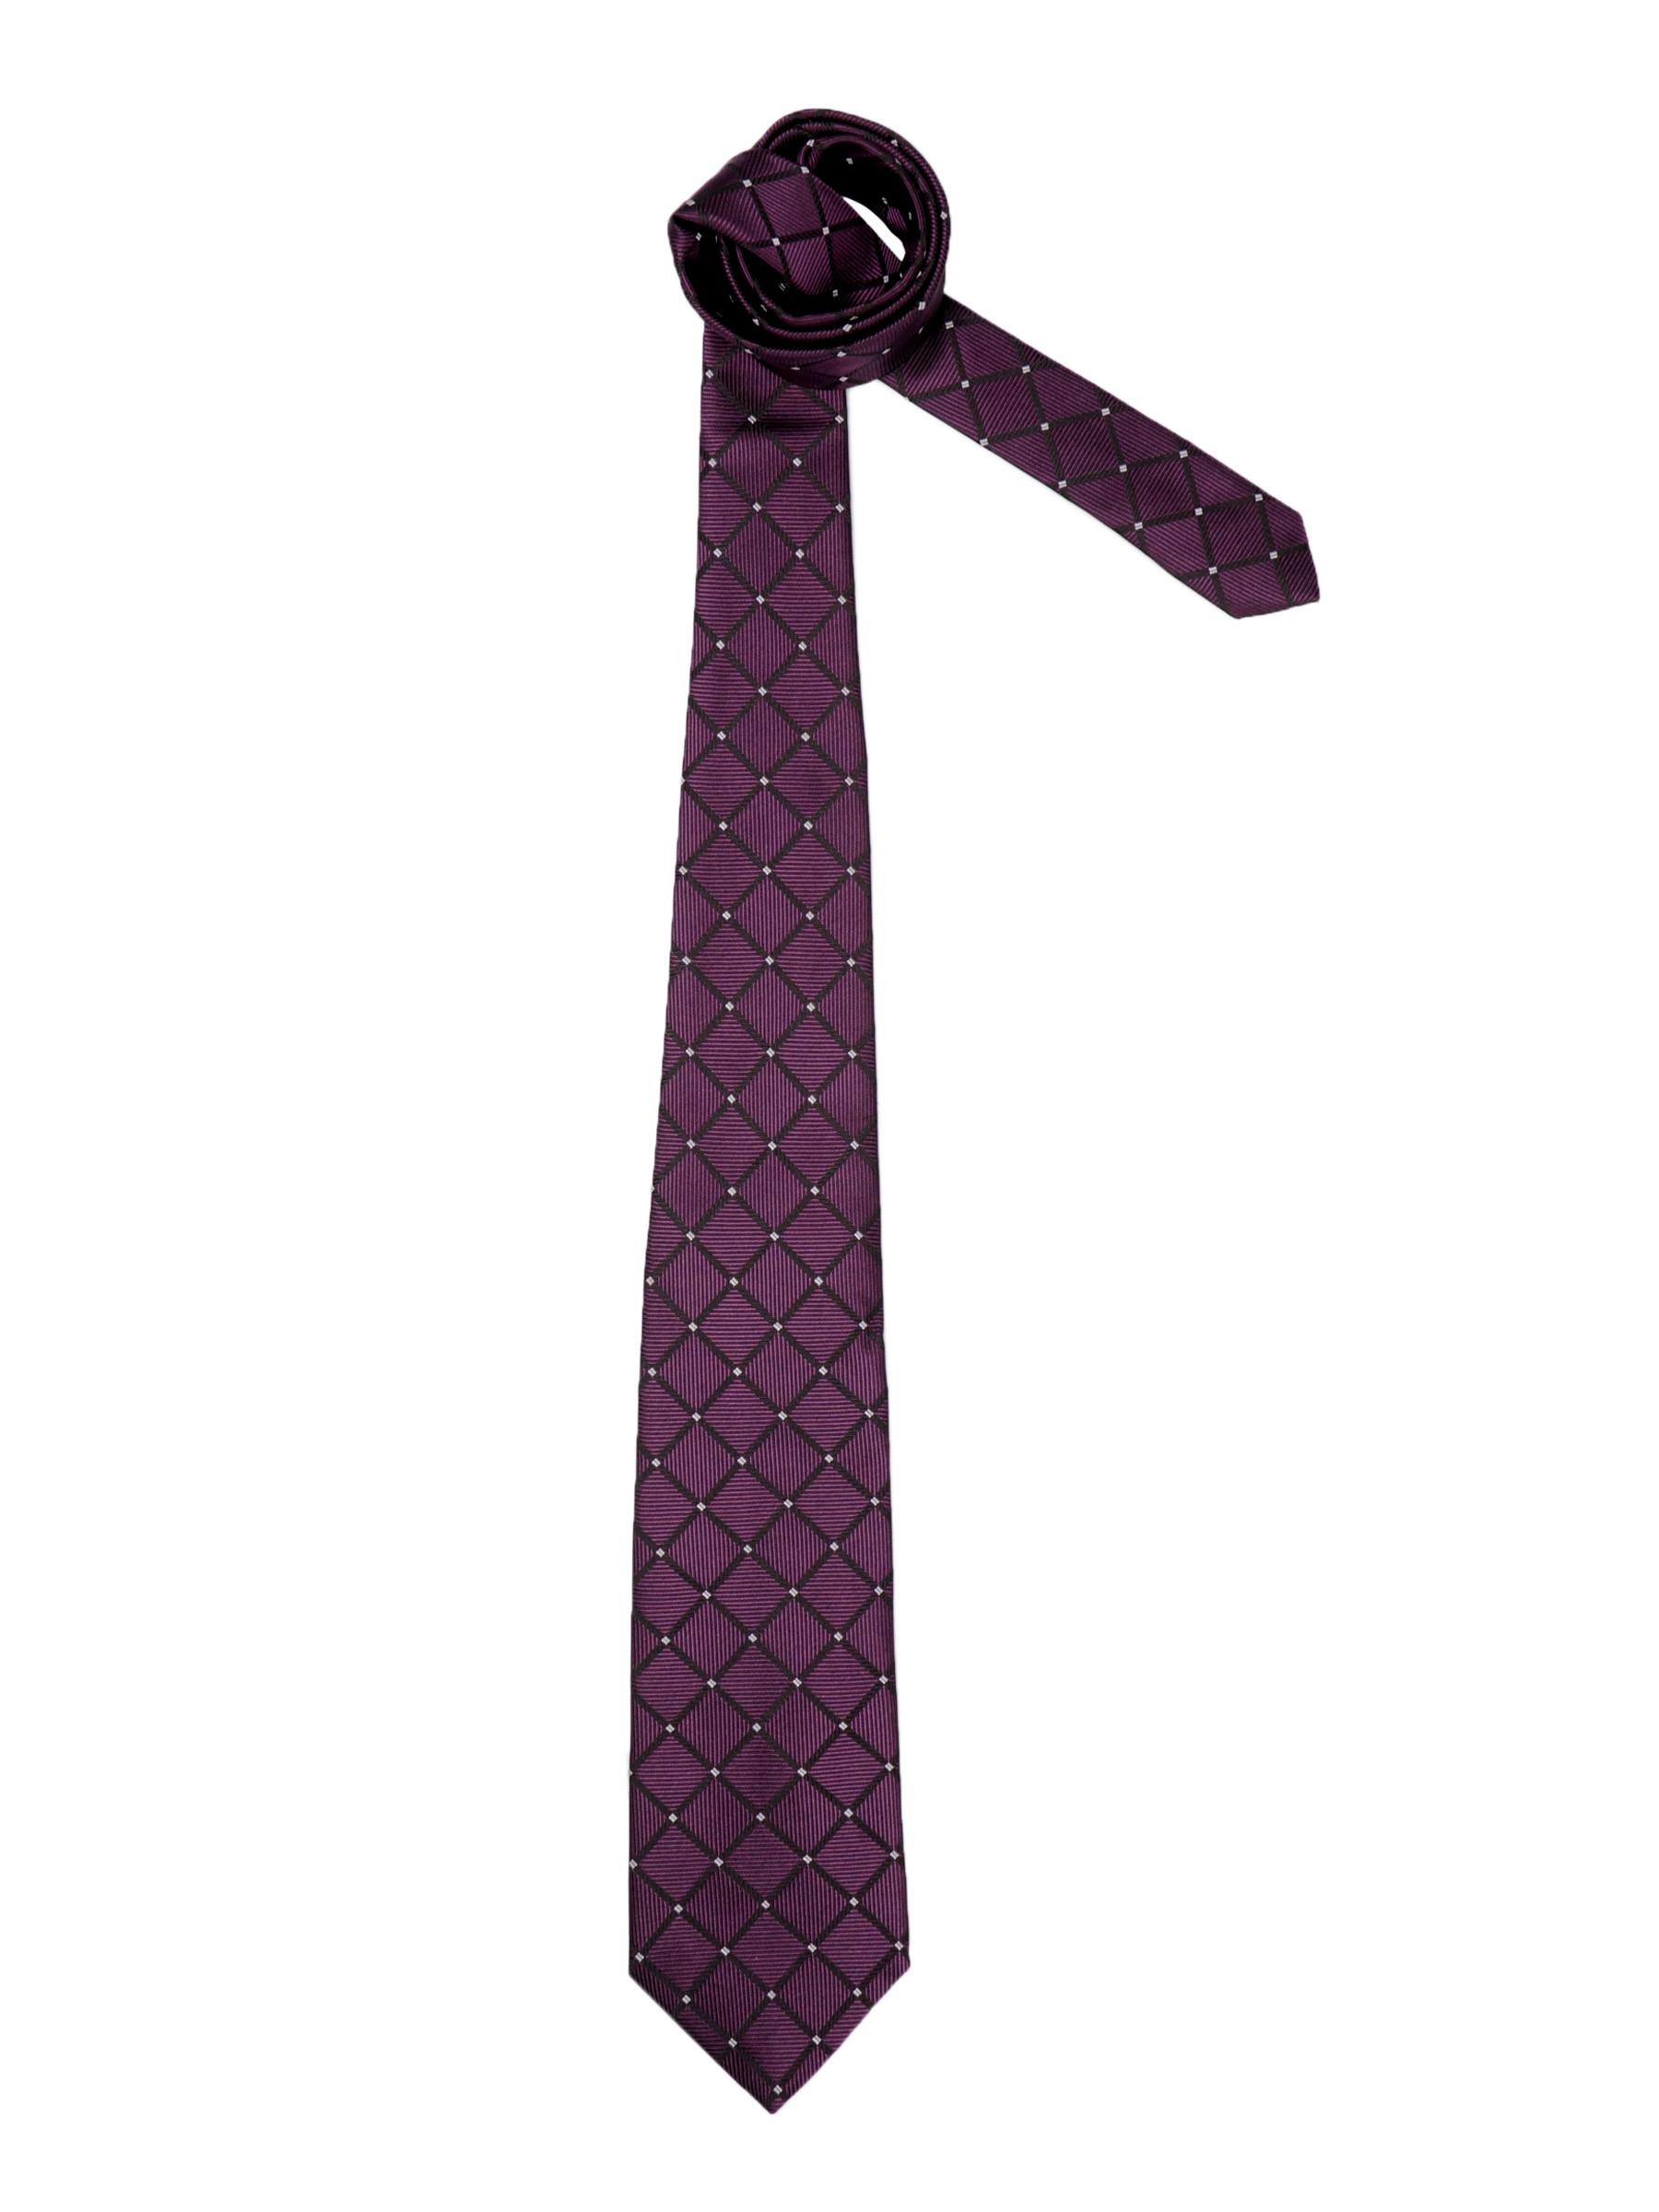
Peter England Men Elite Purple Tie
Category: Accessories / Ties / Ties
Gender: Men
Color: Purple
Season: Summer 2011
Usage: Formal